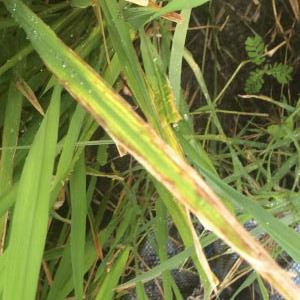
Disease: Bacterialblight